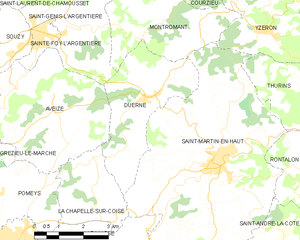
Carte des communes françaises